Project ROSE

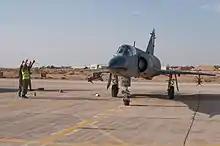
A Dassault Mirage IIIO, upgraded to ROSE I standard, takes part in an alert scramble competition during the Falcon Air Meet 2010 exercise in Jordan

In 1998, Margalla Electronics, DESTO, GIDS and NIE joined the program after the departure of SAGEM and SELEX. In the second stage of the project named "ROSE–II", around 20 Mirage fighter jets were upgraded and 14 aircraft were upgraded under "ROSE–III". Newer Mirages bought from Australia and Belgium were in good condition with low flight hours to supplement the PAF's own fleet of 34 Mirage IIIs and 32 Mirage 5s acquired directly from France between 1967 and 1982. The ROSE project was set up to buy as many second-hand aircraft as possible and to upgrade them with the latest avionics and other modern systems. During 1998, the Pakistan Air Force bought the entire fleet of grounded Mirage IIIs from Lebanon and upgraded them indigenously at the Pakistan Aeronautical Complex.